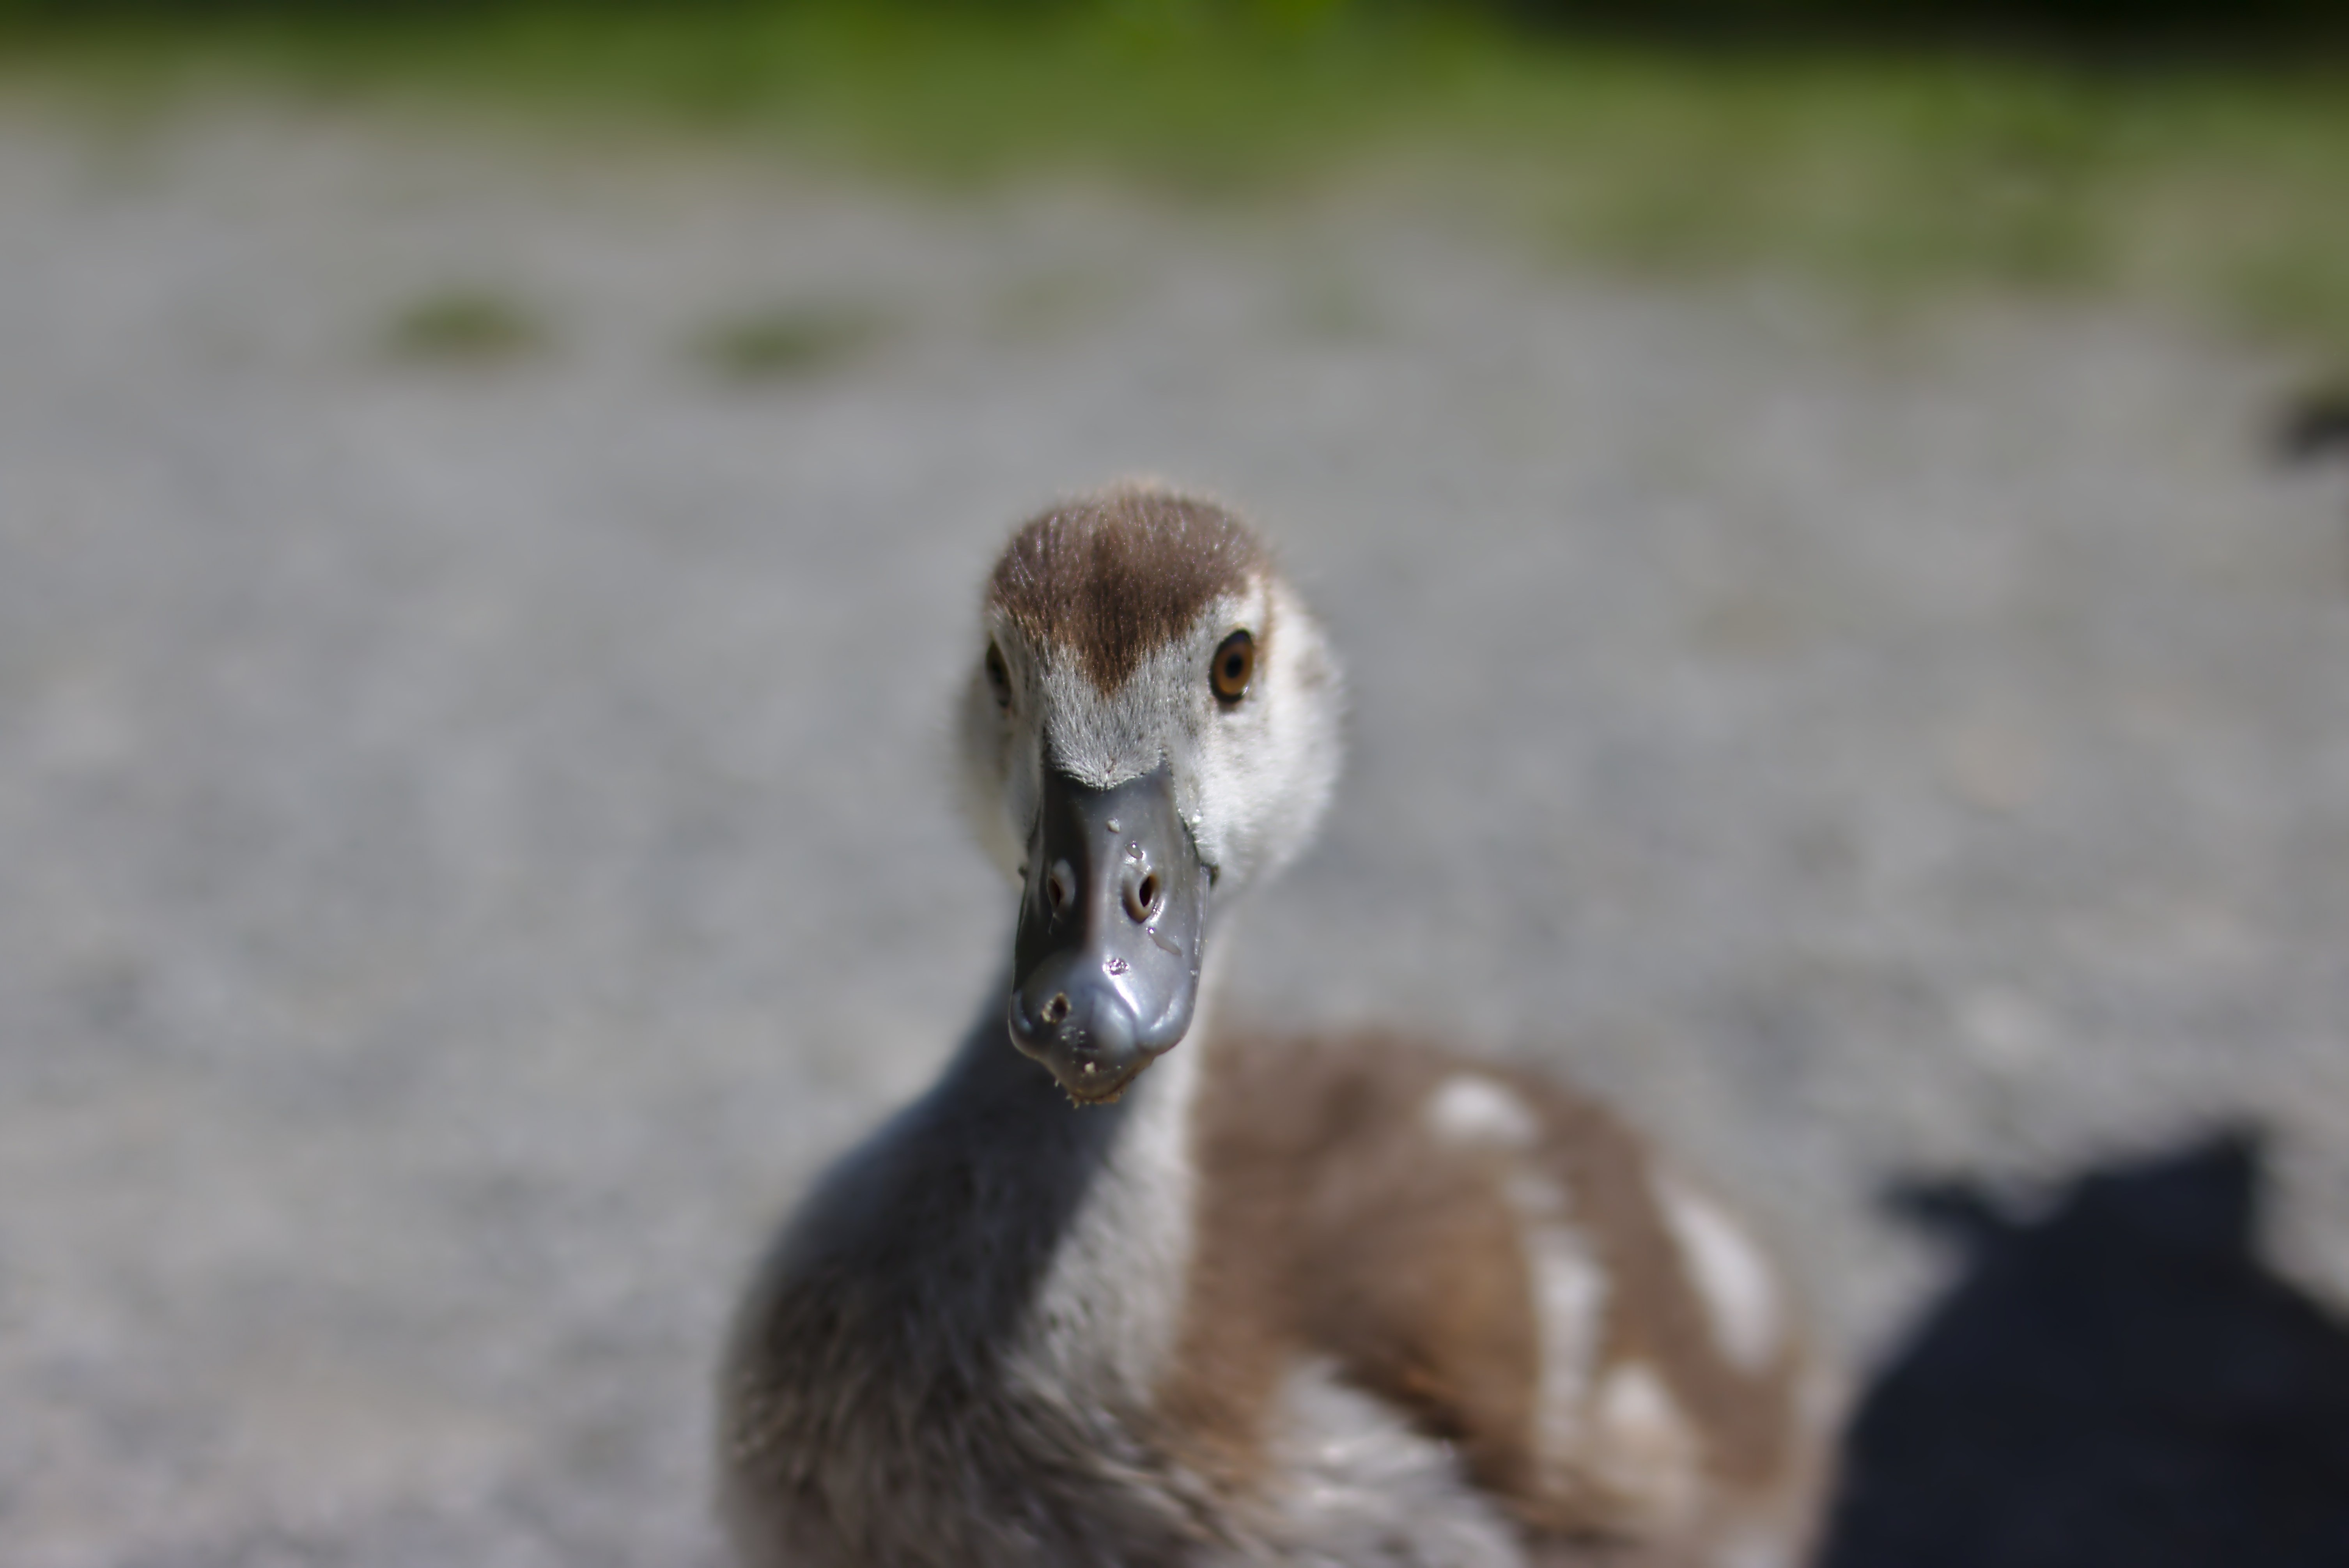
nature, bird, animal, wildlife, food, beak, close, fauna, plumage, poultry, duck, head, goose, vertebrate, creature, bill, waterfowl, chicks, water bird, animal world, wildlife photography, magpie, greylag goose, schwimmvogel, young bird, goslings, ducks geese and swans